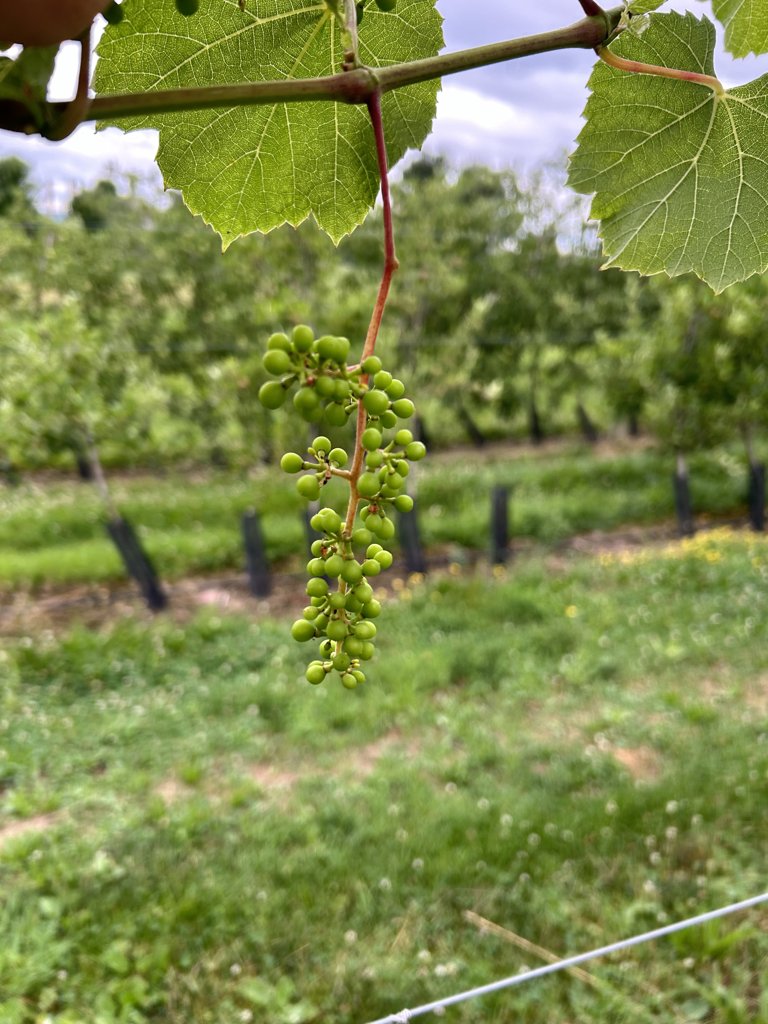
Berries visible: 75
Grape clusters: 1